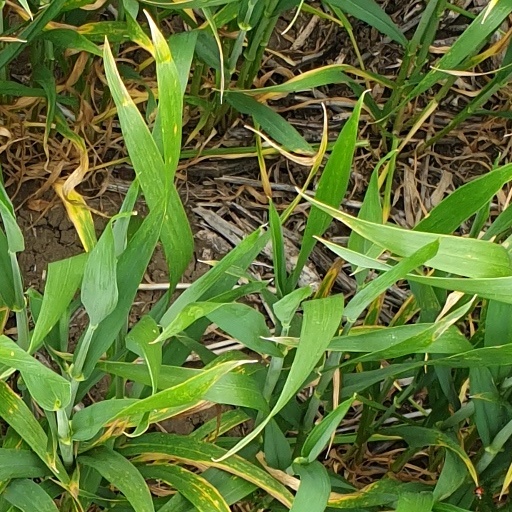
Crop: wheat